William Tubman

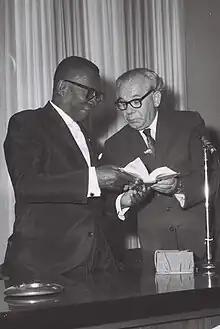
William Tubman 1962.

In 1957, the United States erected a Voice of America relay facility, one of several U.S. communications facilities to be placed on Liberian soil during the Cold War.